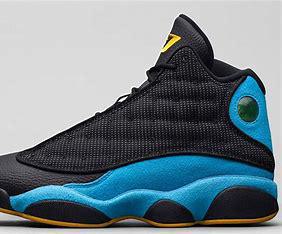
Brand: Jordan
Model: 13